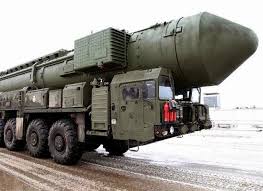
Label: Air Defense